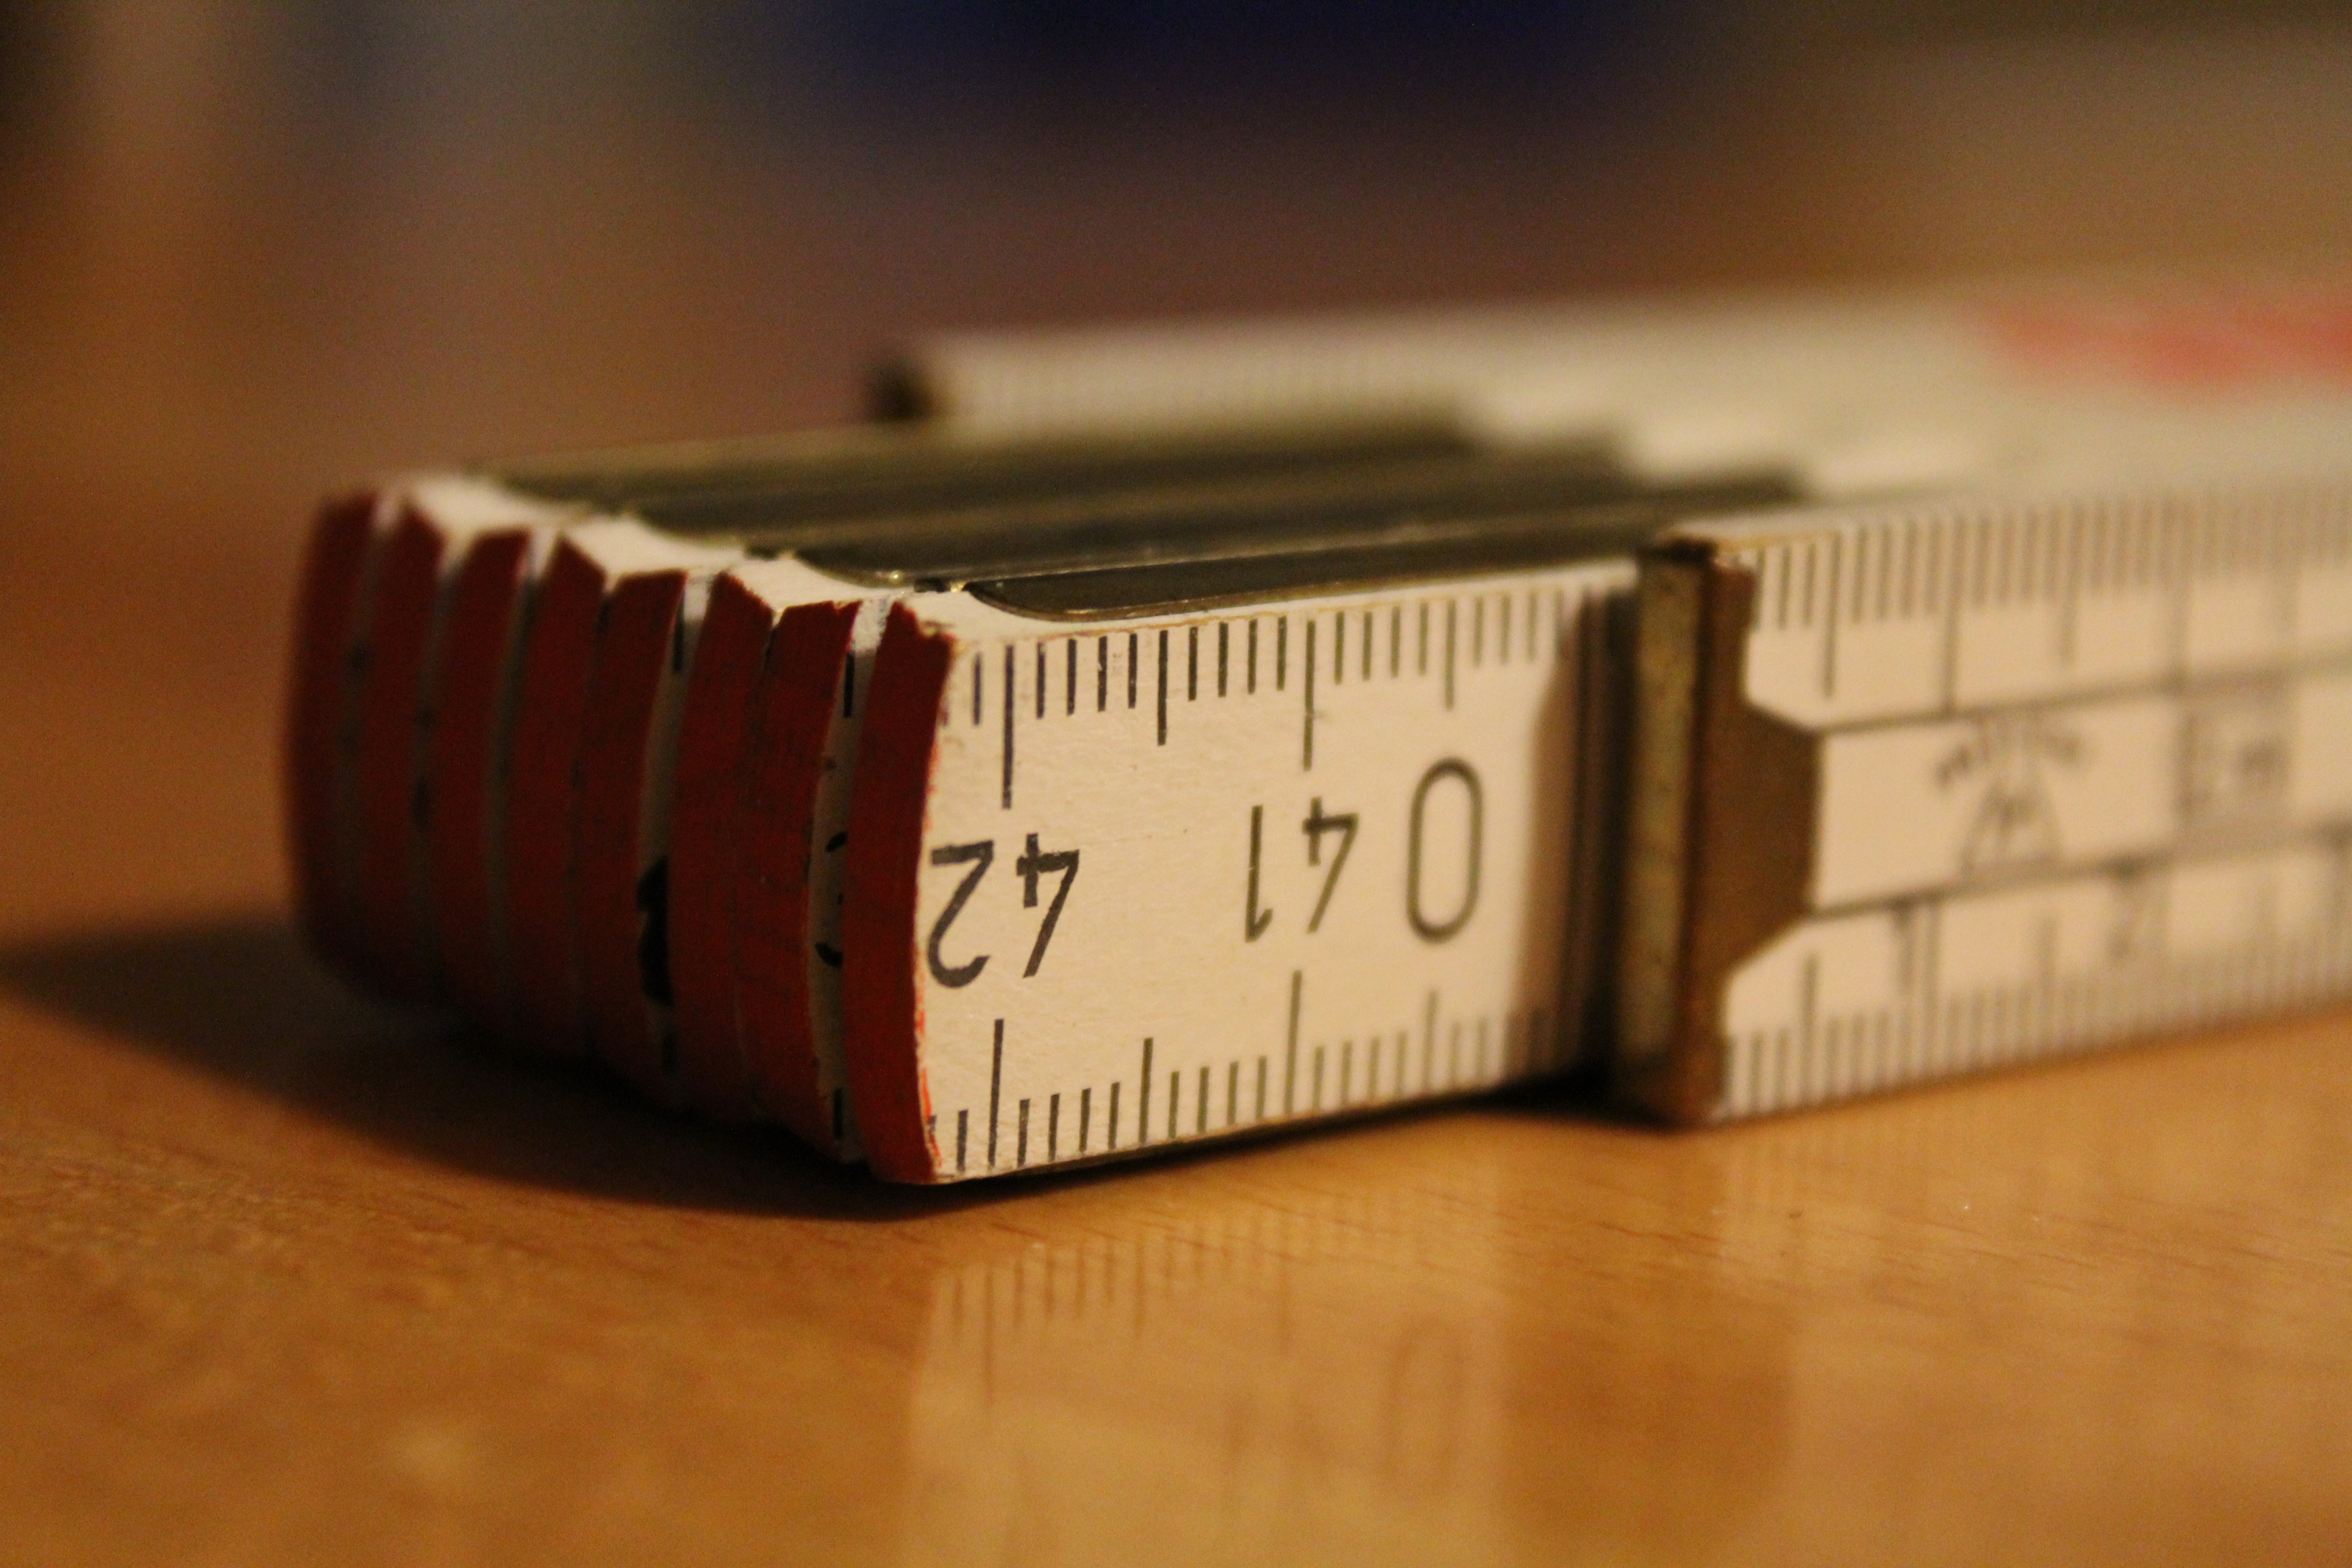
hand, wood, number, construction, meter, measure, craft, close, close up, build, tape measure, folding rule, digit, centimeters, exactly, accuracy